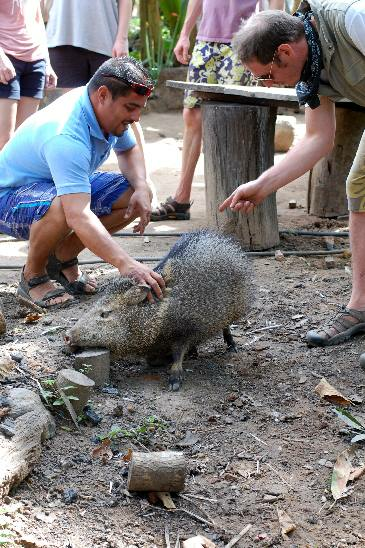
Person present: Yes